2013 British Grand Prix

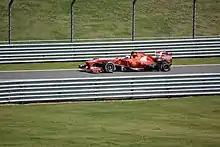
Felipe Massa on his way to the pit lane to replace a failed left-rear tyre

The 52-lap race took place in the afternoon of 30 June from 14:00 local time. The weather at the start was clear with the air temperature between and a track temperature from ; a gusty wind was present, and no rain was forecast. 120,000 attended the event. The first nine starters began on the medium compound tyres. The optimum strategy was for a driver to make three pit stops because it was faster and not be impeded by slower traffic. Hamilton made a brisk start to lead the field into the first corner. Vettel overtook the slow-starting Rosberg for second. Webber and Grosjean made contact through Abbey corner, damaging the former's carbon fibre front wing, and driving onto the run-off area and fell to 14th position.